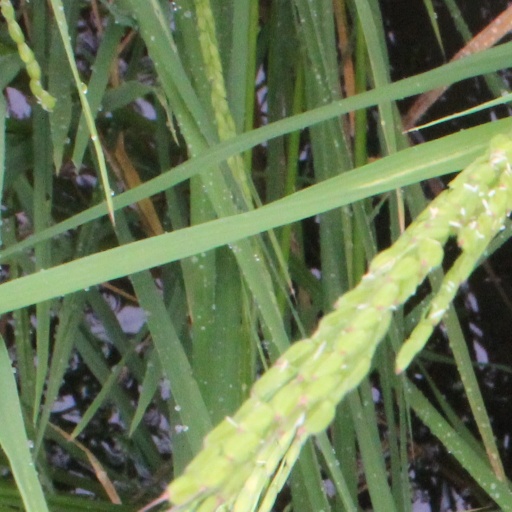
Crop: rice